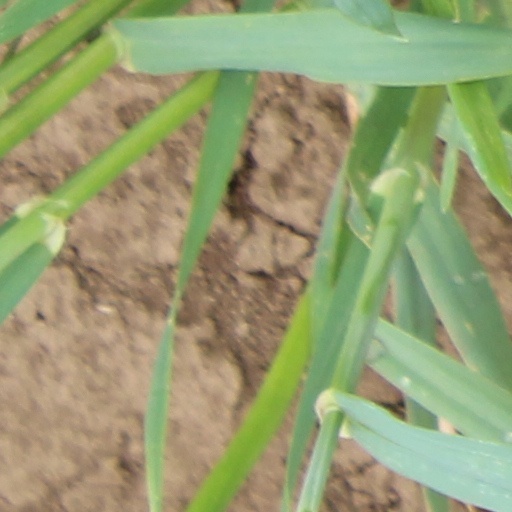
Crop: wheat